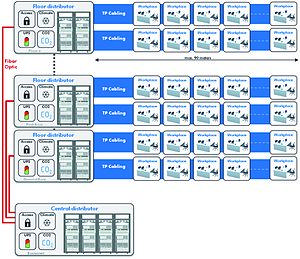
Fibre to the office ou Fiber to the office est un concept de câblage LAN en environnement bureautique. Cette solution combine des éléments passifs à des mini-commutateurs actifs pour fournir du Gigabit Ethernet aux terminaux. Le FTTO fait appel aux techniques de câblage centralisé en Fibre Optique pour créer un canal mi-vertical, mi-horizontal; ce canal court des postes de travail au répartiteur central et permet l'emploi de câbles pull-through ou à épissure dans le local technique.